Neengalum Vellalam Oru Kodi

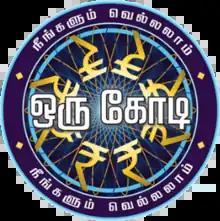

Neengalum Vellalam Oru Kodi, also known by the initialism NVOK, is an Indian Tamil-language game show. It is the official Indian Tamil adaptation of the game show "Who Wants to Be a Millionaire?".